Cluden Racecourse

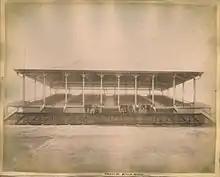
Grandstand, circa 1895

The three buildings which form components of Tunbridge's suite of buildings for the site have generally retained their character and much of their original form.